Margaret (singer)

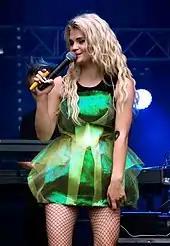
Margaret on stage speaking into a microphone. She wears a green dress.

In January 2014, Margaret released "Wasted" as the lead single from her first studio album, "Add the Blonde". The song reached number six in Poland. In February, she appeared in the first of several advertising campaigns for Play, a Polish telecommunications provider. "Add the Blonde" was released in August 2014, containing all songs from Margaret's 2013 EP "All I Need" and eight new tracks. A pop record, it was influenced by retro-disco and ska, as well as the work of Madonna. The album reached number eight in Poland and was certified platinum by the Polish Society of the Phonographic Industry (ZPAV). The same month, Margaret released "Start a Fire" as the official song of the 2014 FIVB Volleyball Men's World Championship. She performed it at the tournament's opening ceremony. The song also became the second single from "Add the Blonde" and peaked at number 10 in Poland. Around this time, she recorded a cover of Katarzyna Sobczyk's song "O mnie się nie martw" ("Don't You Worry About Me"), which was used as the theme song for the Polish television series of the same name. Margaret was also featured on a 2014 Christmas charity album called "Siemacha po kolędzie" ("Siemacha After Carolling"), recorded in support of the Siemacha Association. Its 2015 follow-up, "Gwiazdy po kolędzie" ("Stars After Carolling"), included two songs recorded by Margaret. The third single from "Add the Blonde", "Heartbeat", was released in February 2015 and charted at number 11 in Poland.